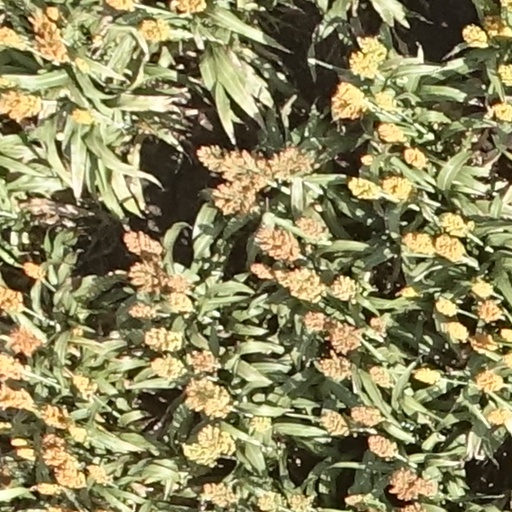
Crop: sorghum